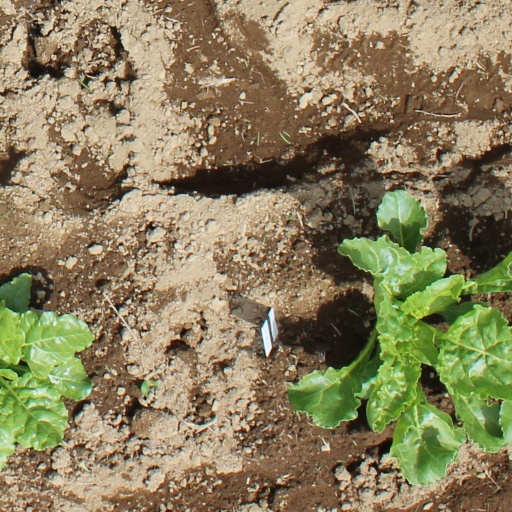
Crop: sugar beet